Elias (footballer, born 1985)

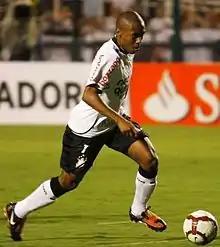
Elias playing for Corinthians in 2010

Elias Mendes Trindade (born 16 May 1985), known simply as Elias, is a Brazilian former professional footballer who played as a central midfielder.